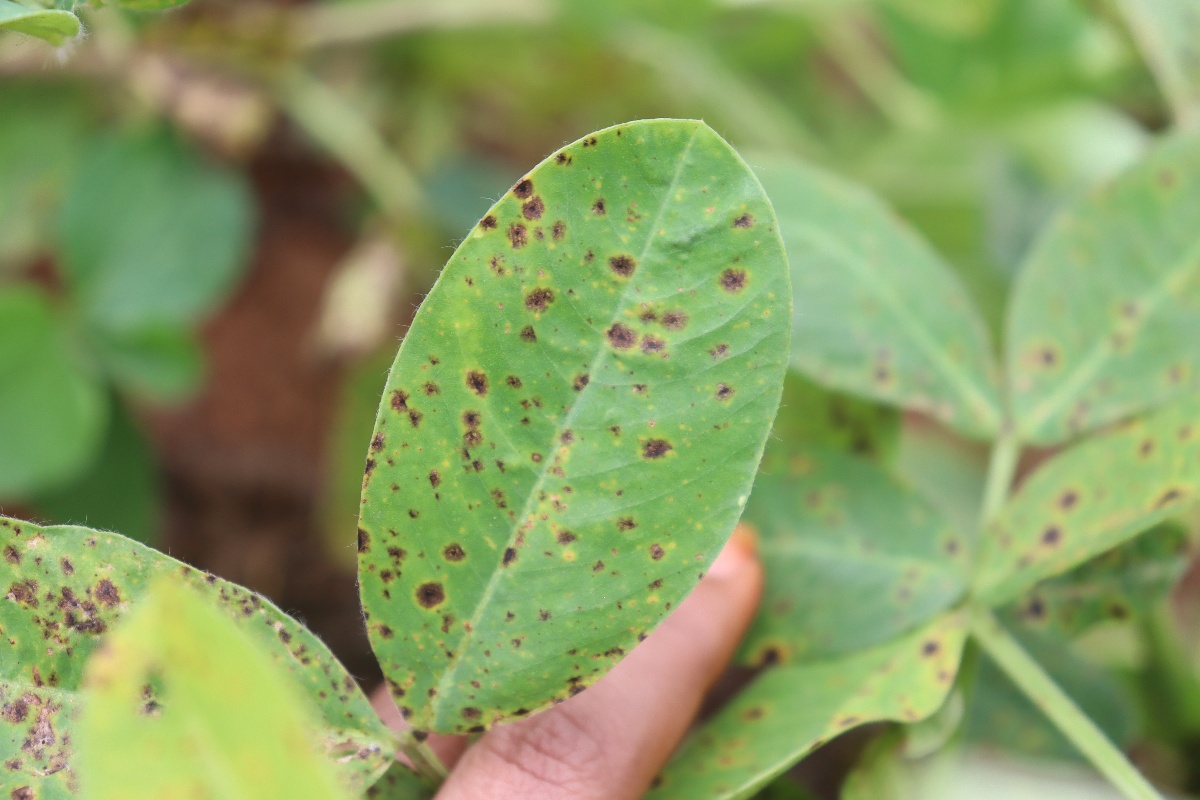
Label: late leaf spot